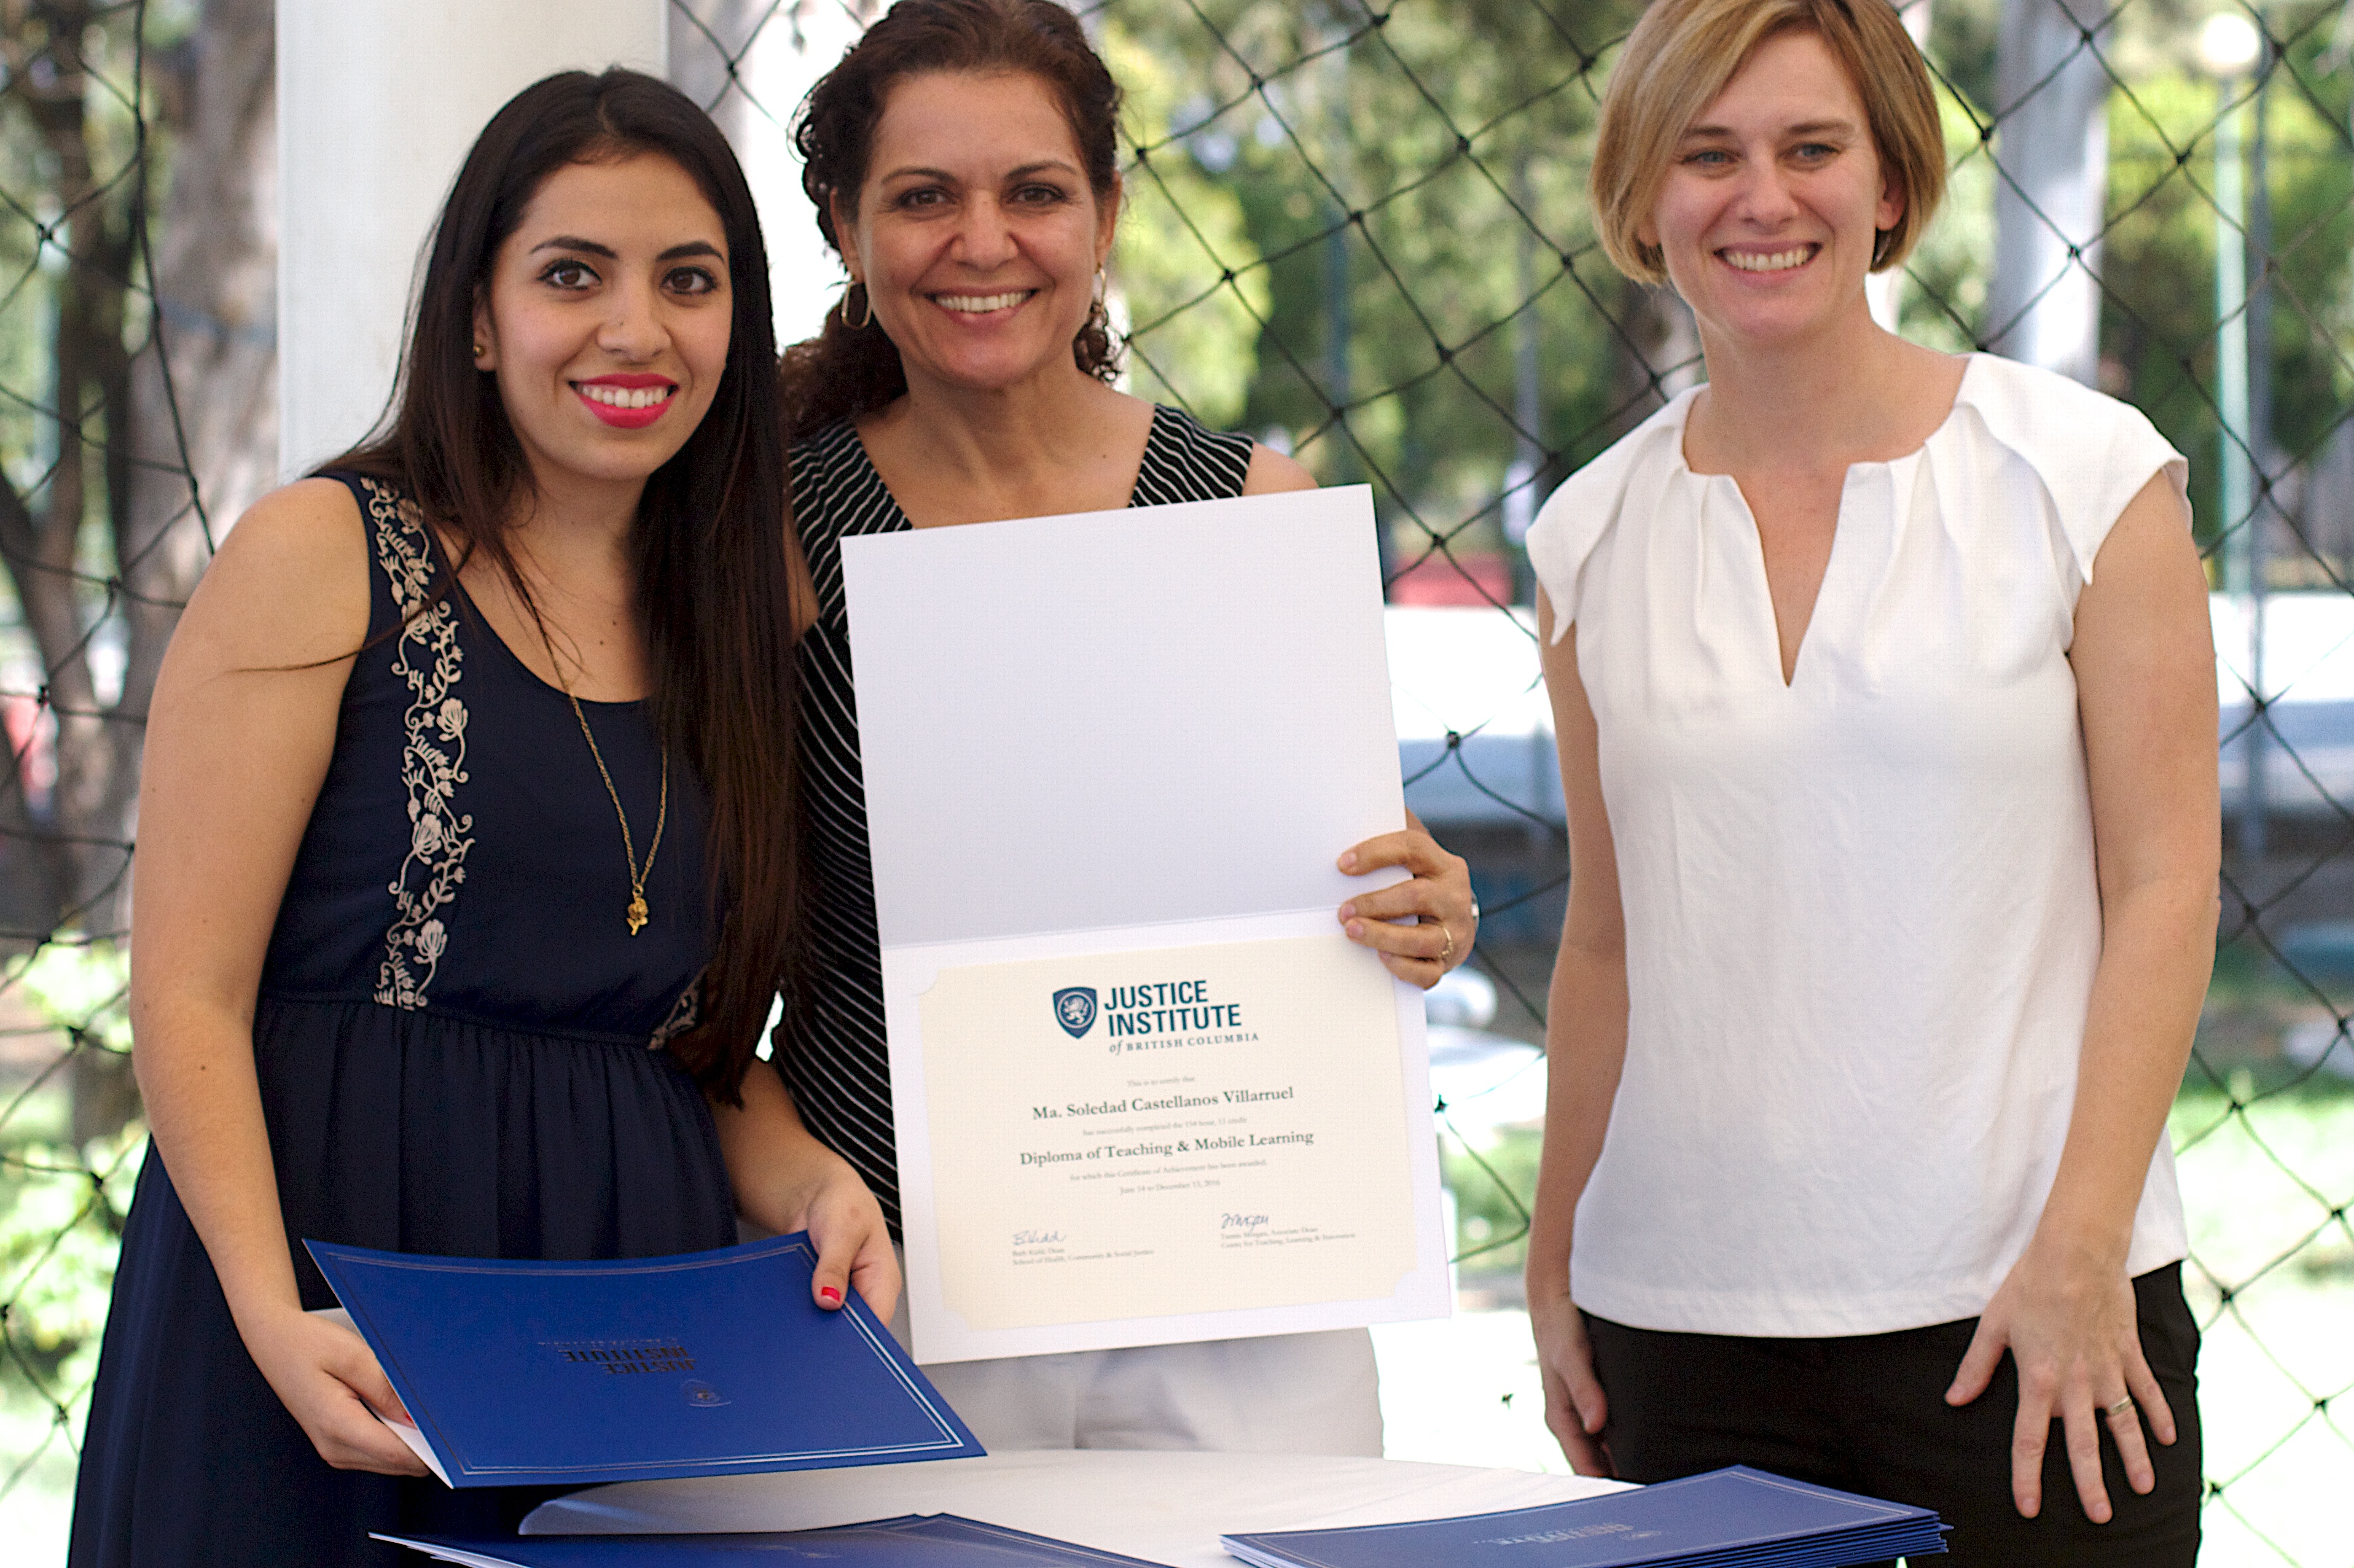
student, udgagora